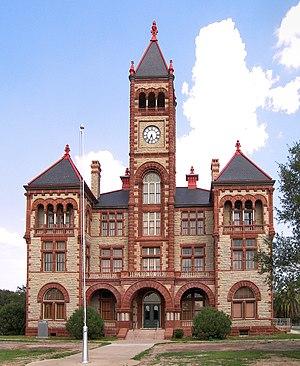
Le comté de DeWitt, en anglais : DeWitt County, est un comté situé dans le sud-centre de l'État du Texas aux États-Unis. Le siège de comté est la ville de Cuero. Selon le recensement de 2010, sa population est de 20 097 habitants, estimée, en 2017, à 20 226 habitants. Le comté a une superficie de 910 km², dont 909 km² en surfaces terrestres. Il est nommé en l'honneur de Green DeWitt, un de ses premiers colons.